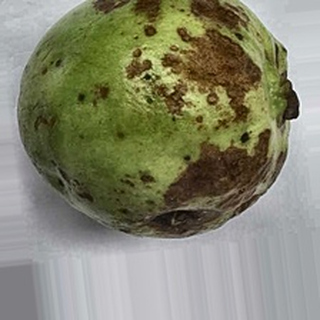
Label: guava_anthracnose